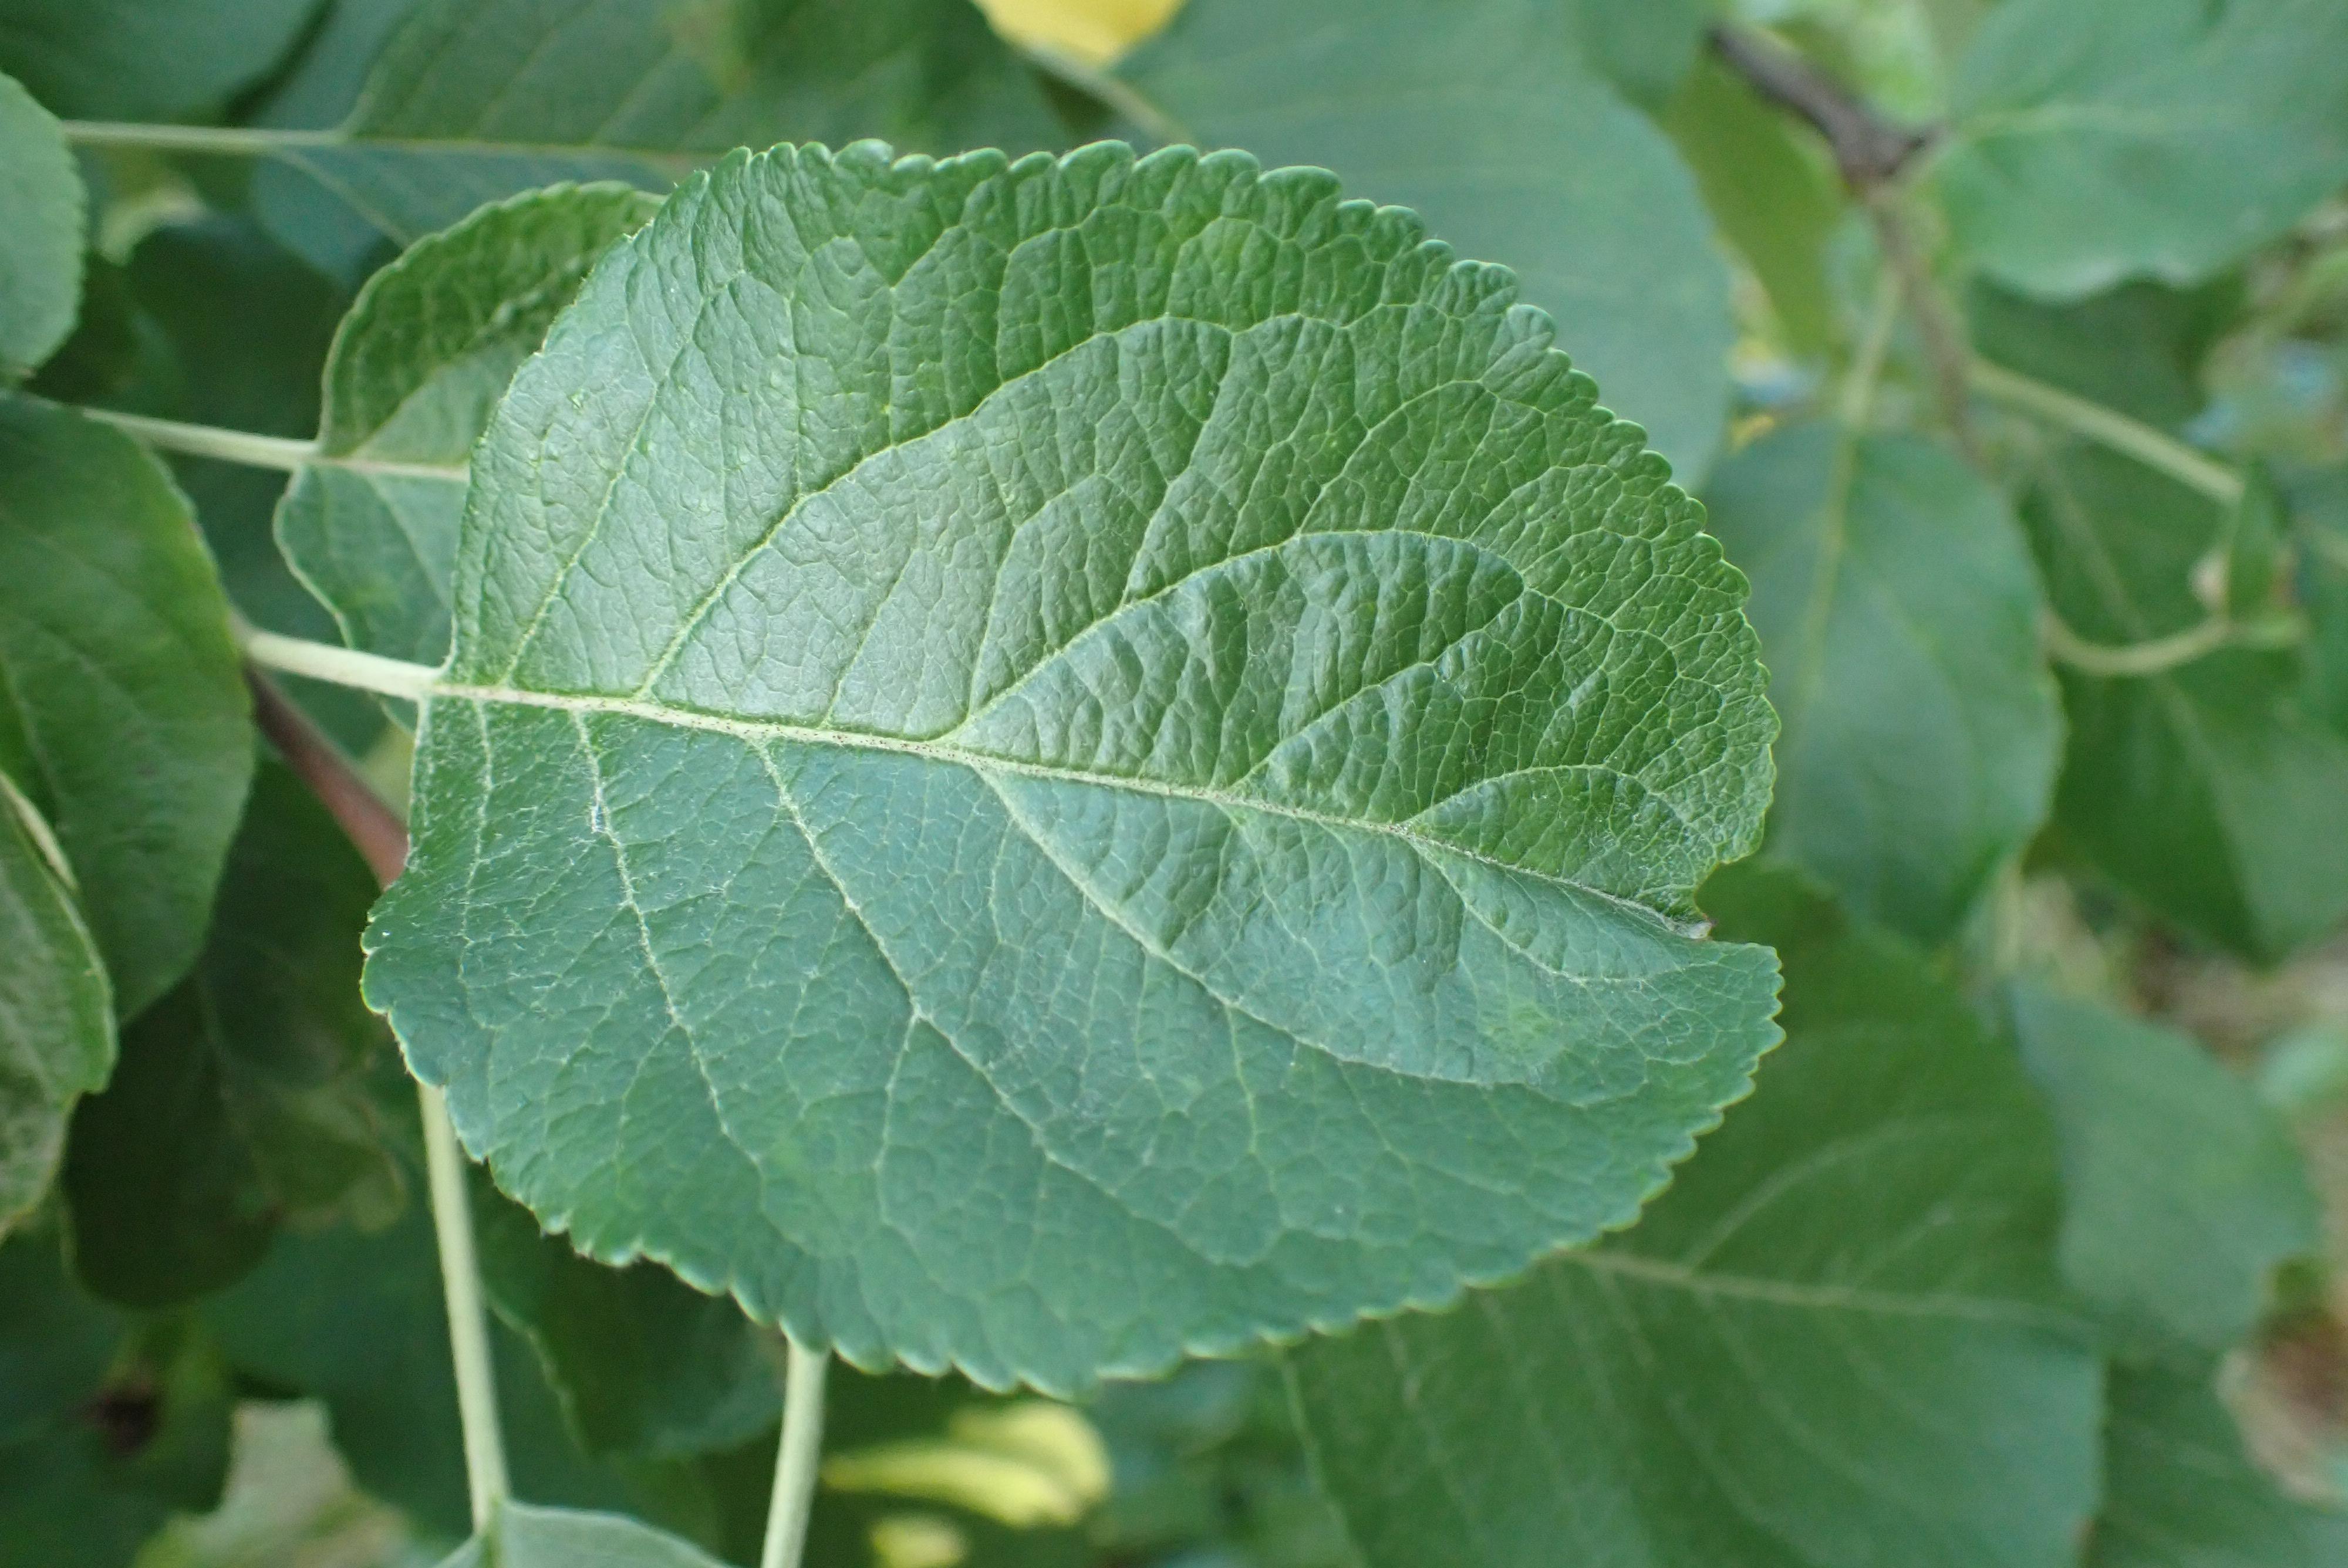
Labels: healthy